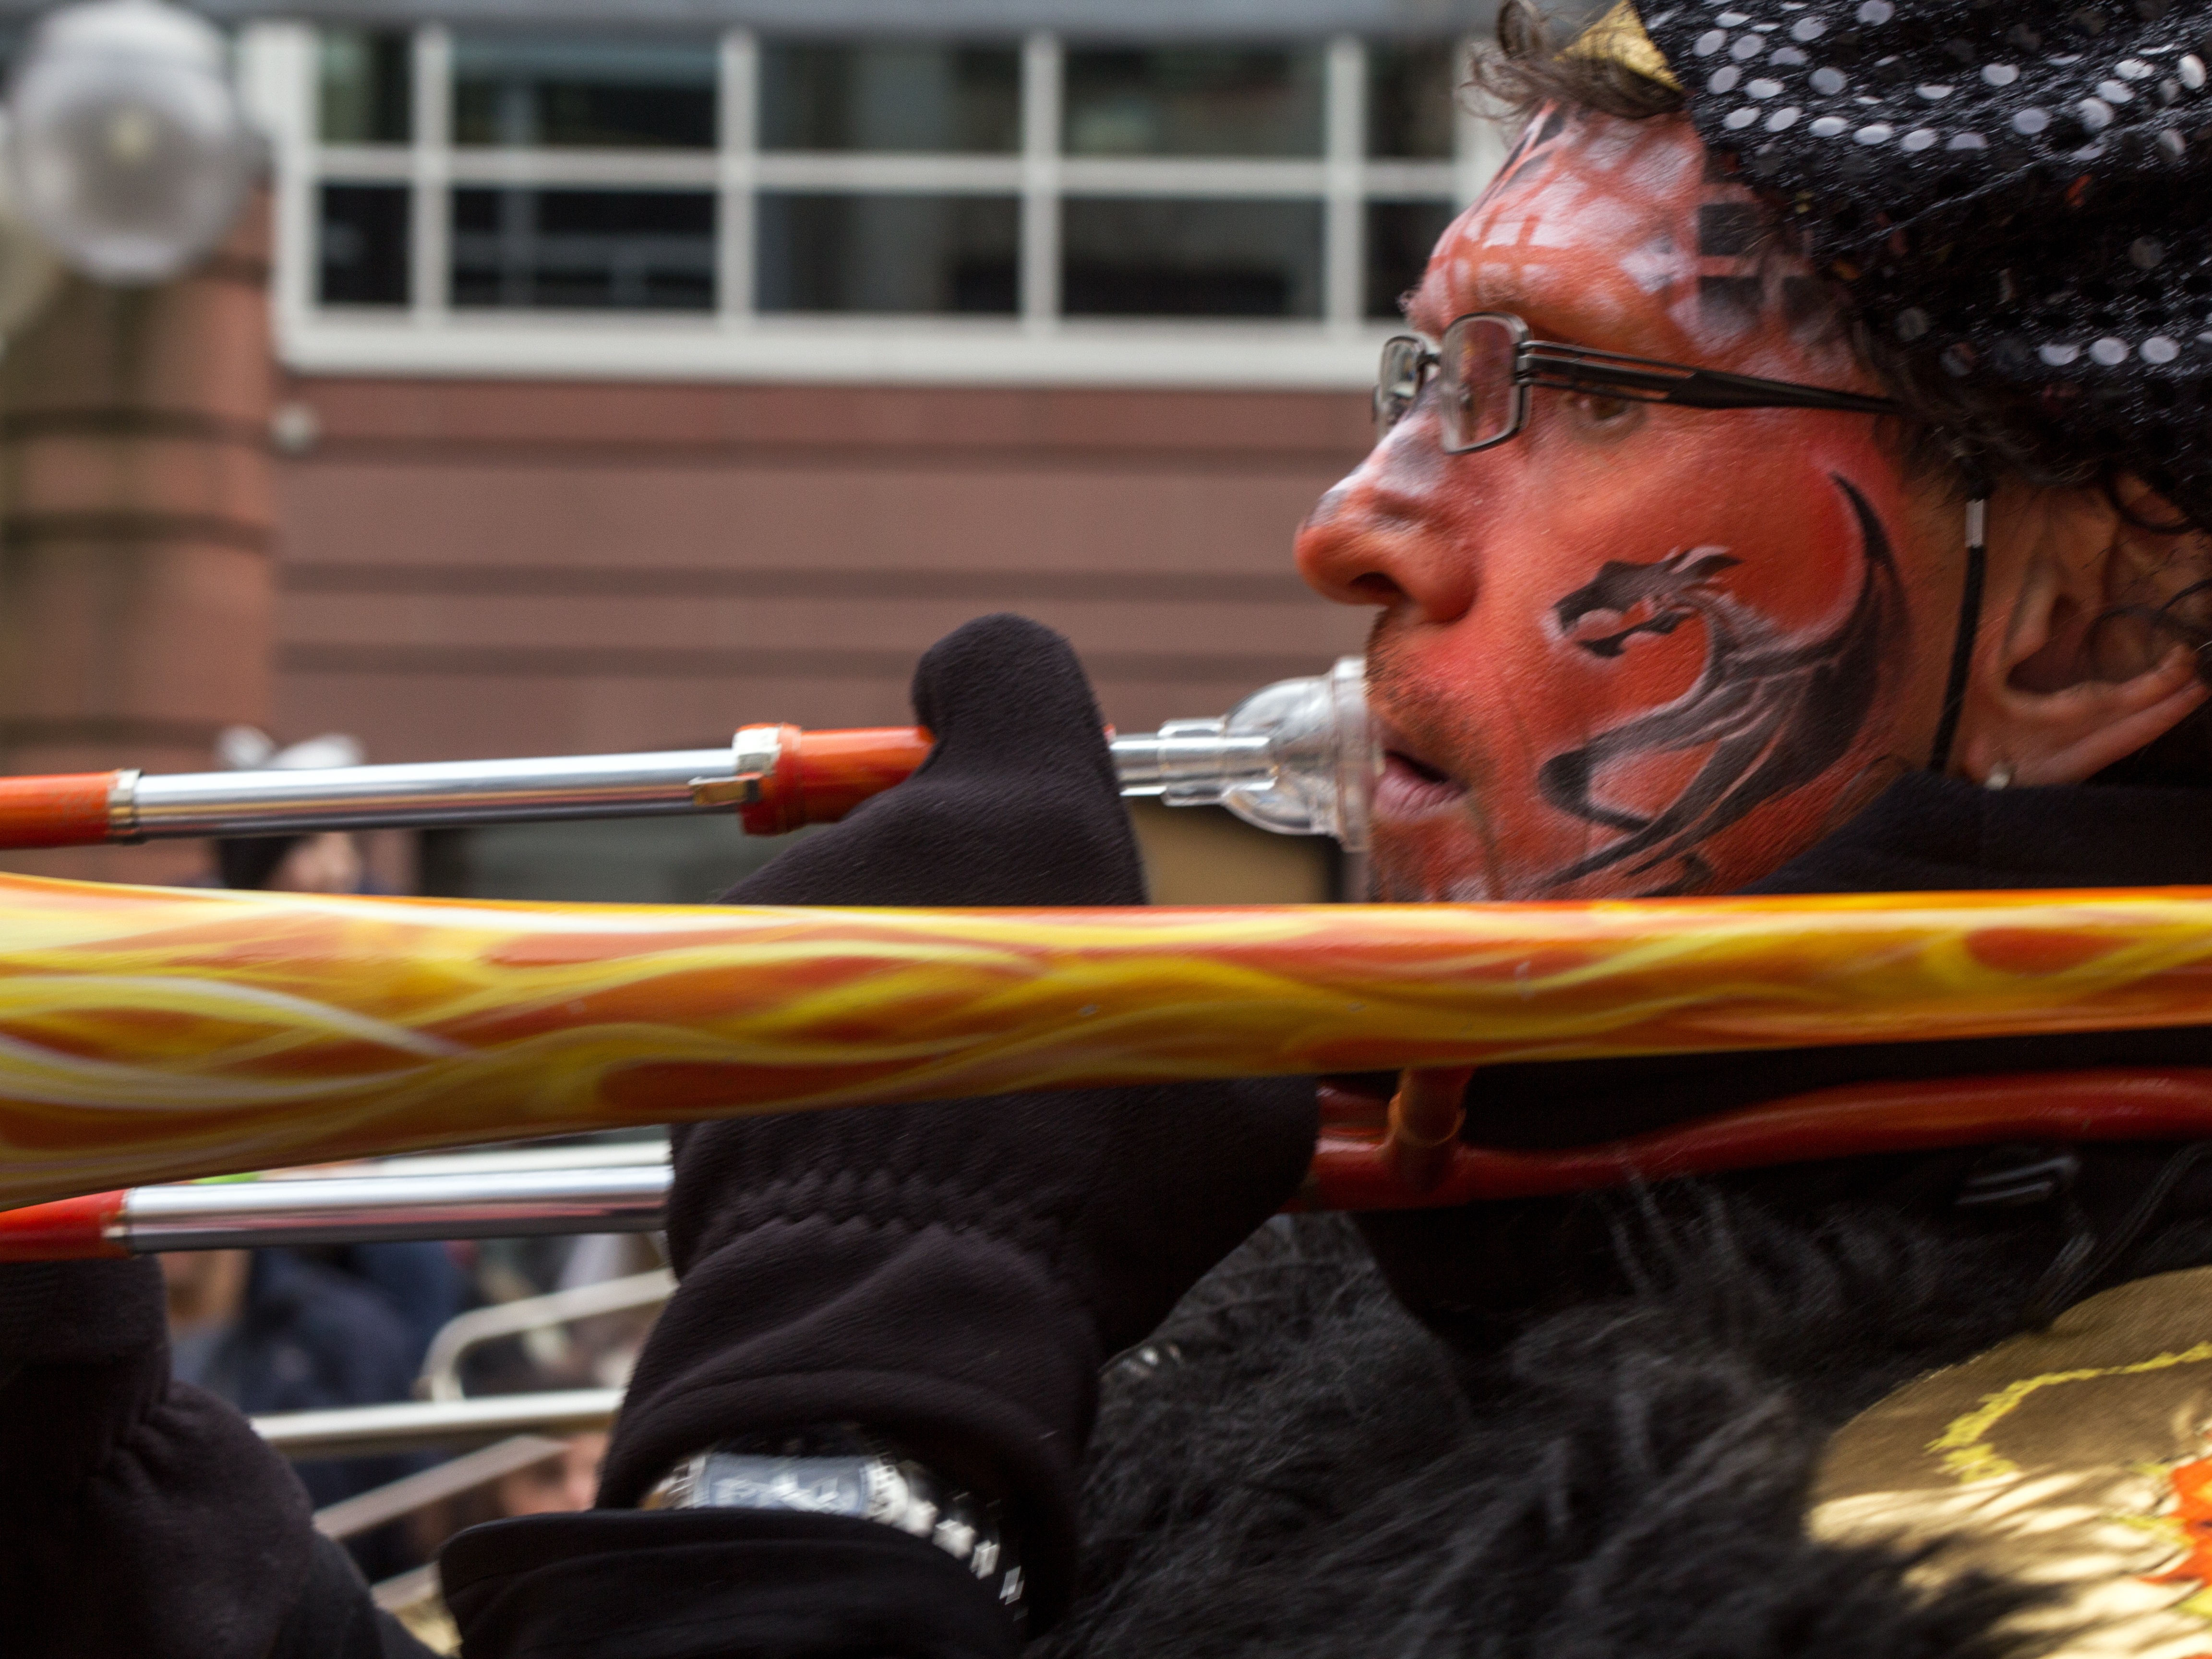
carnival, festival, move, professional wrestling